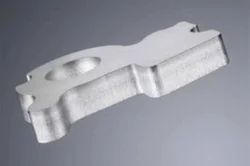
Label: Profile_Cutting_Services